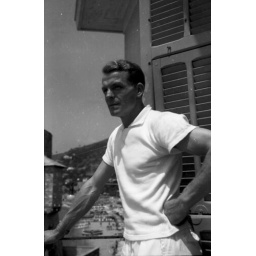
Beach Set Man in white shirt